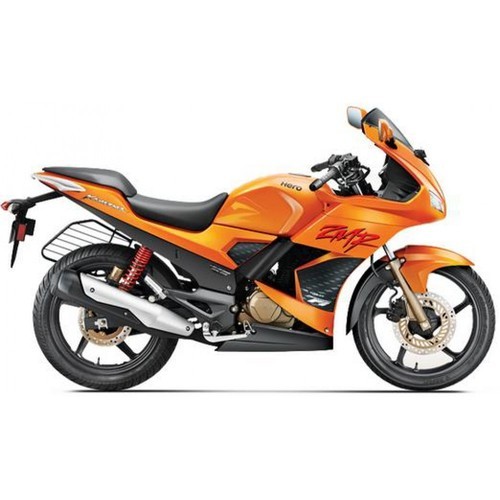
Vehicle type: Motorcycles